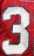
Number: 3